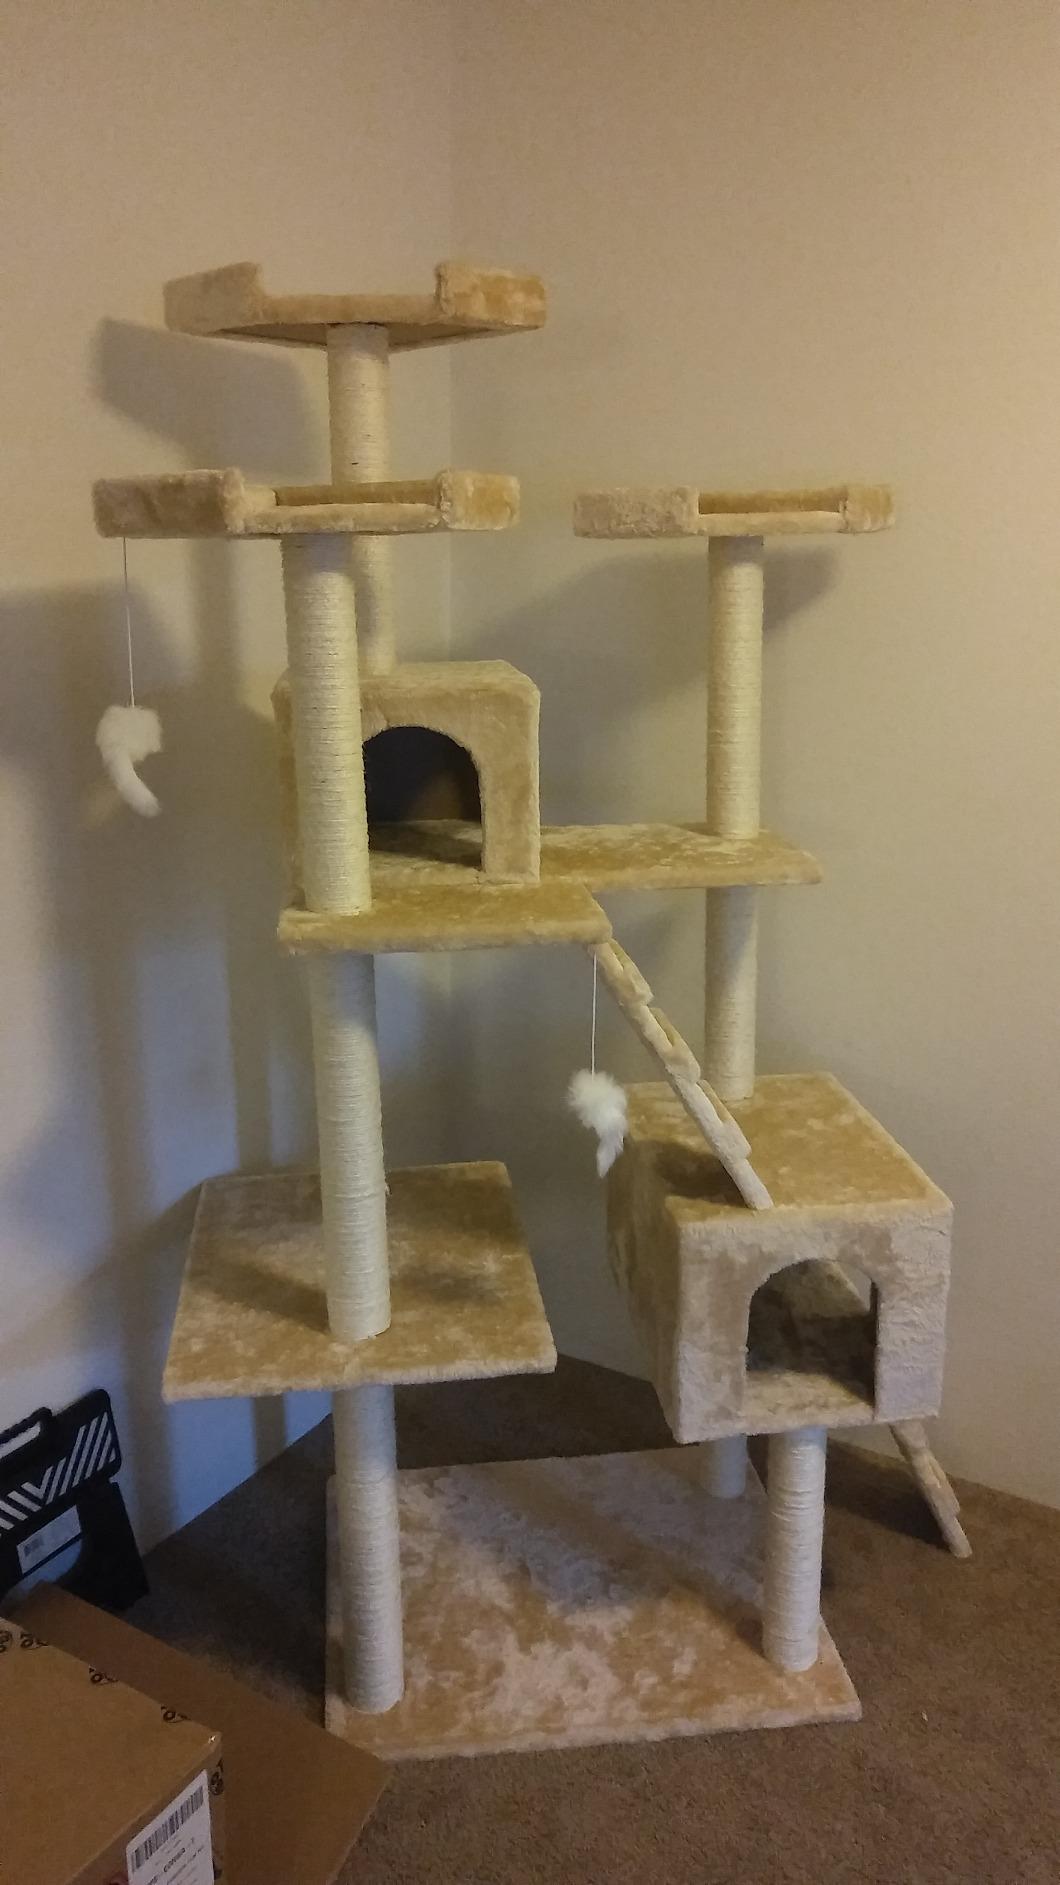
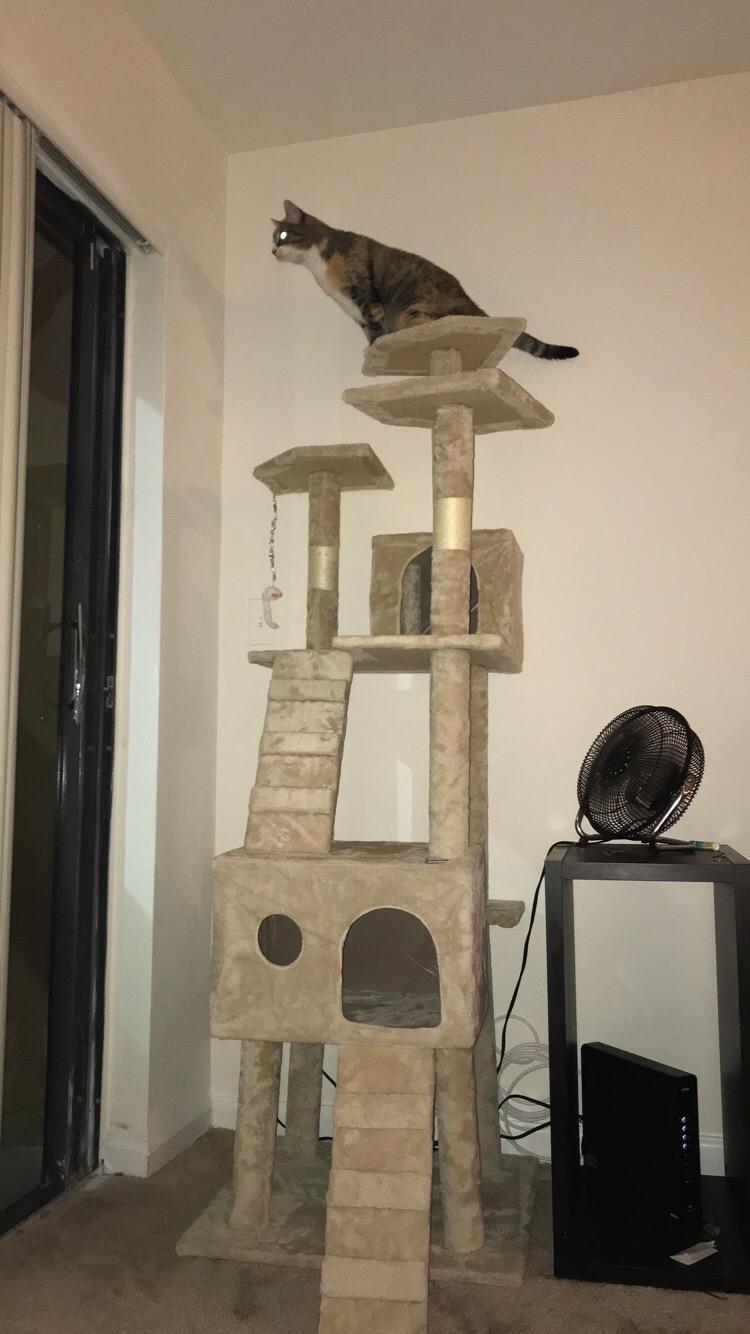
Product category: items_cat tree
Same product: yes